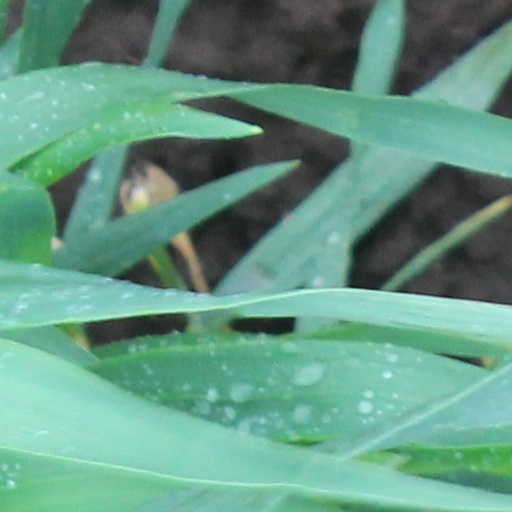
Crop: wheat